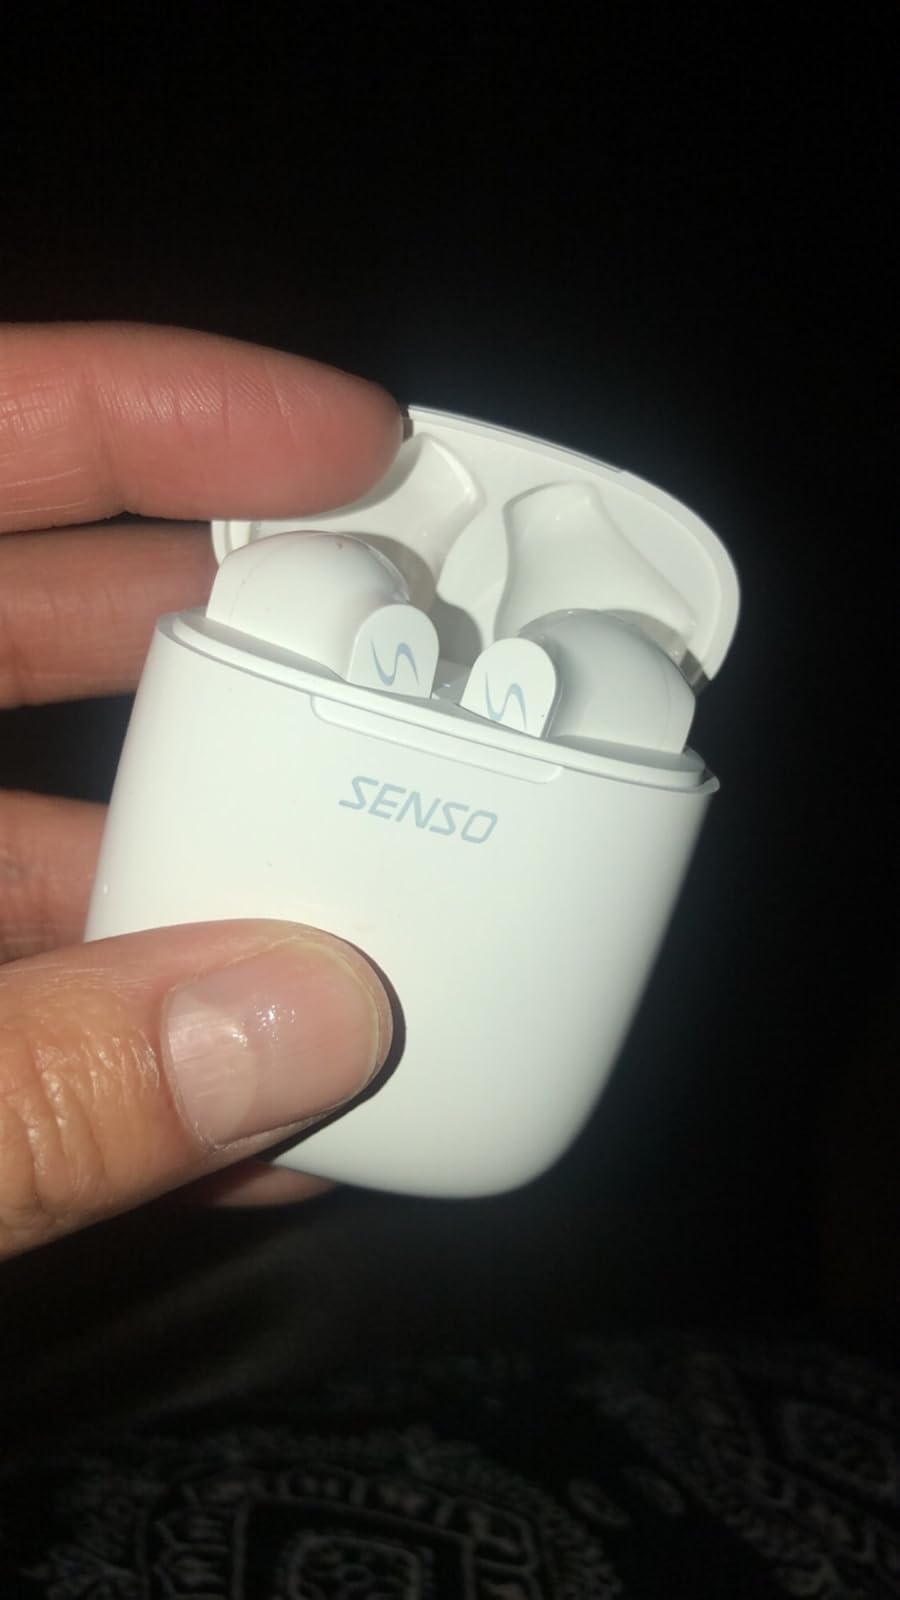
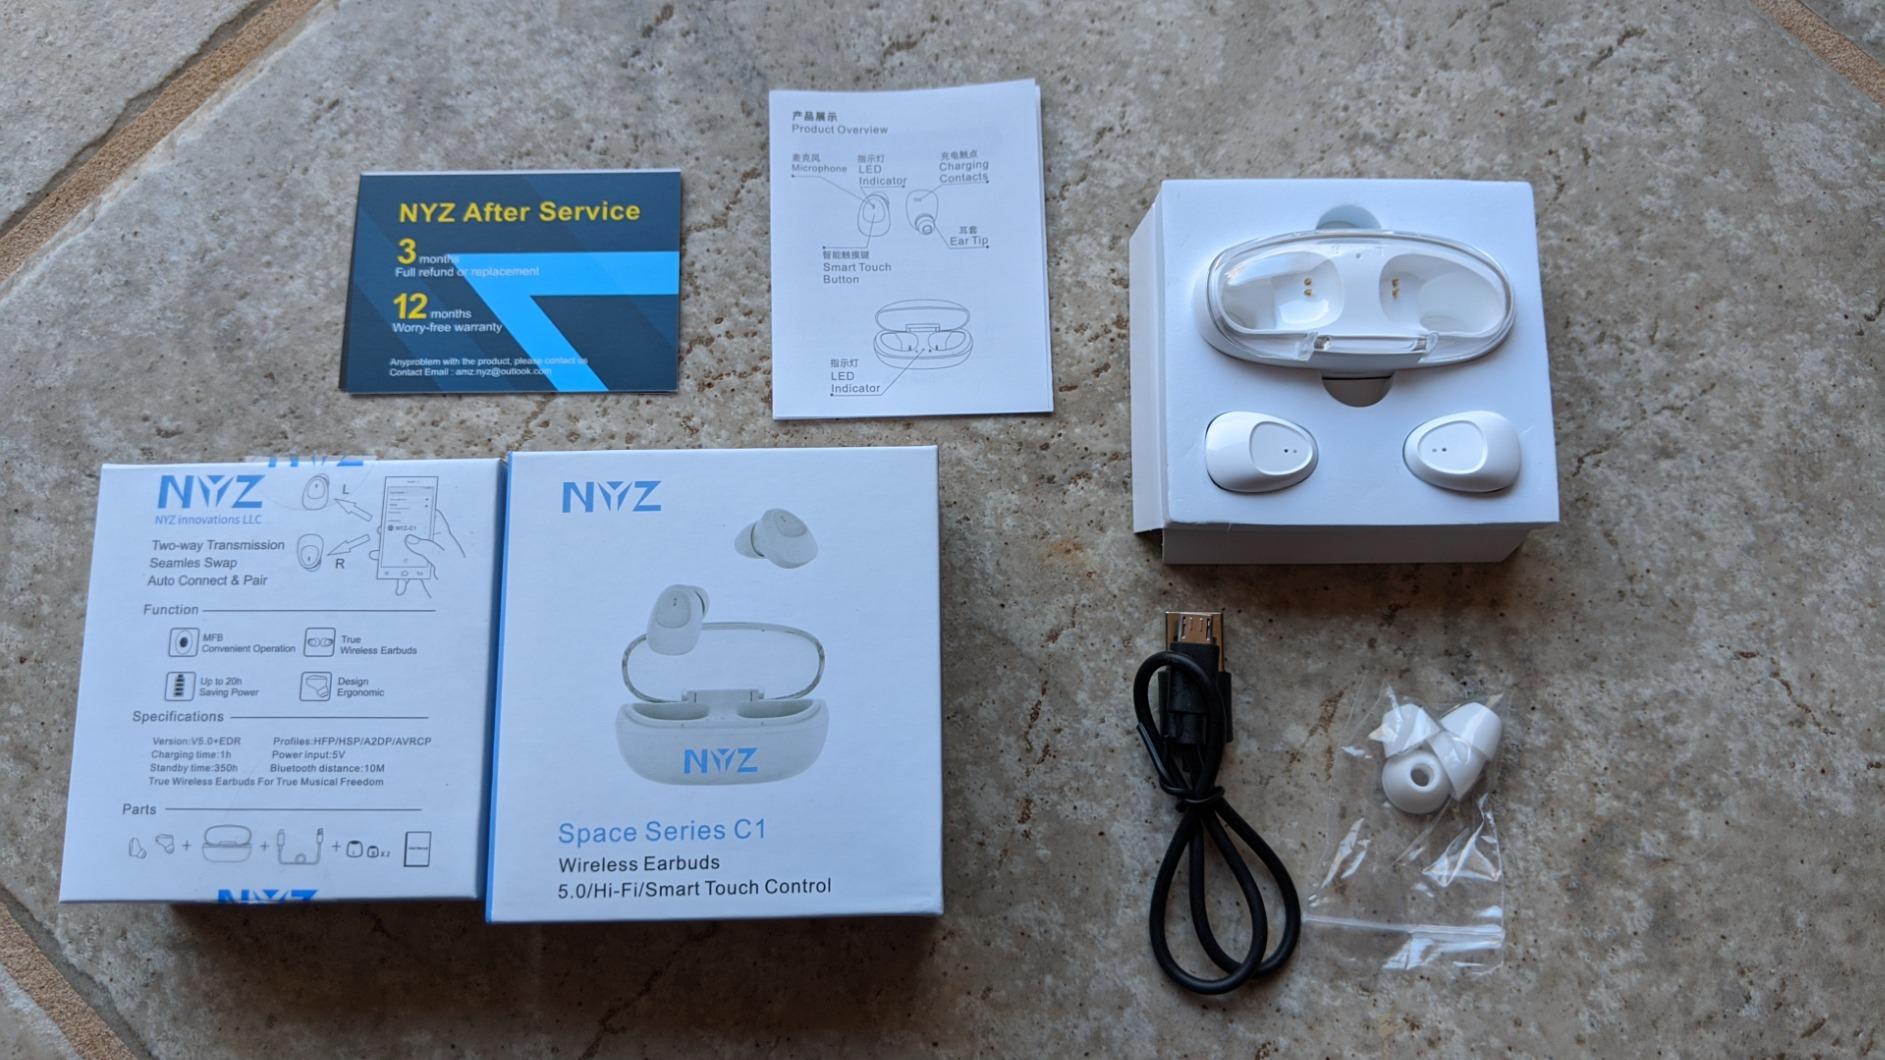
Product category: earbuds
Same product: no